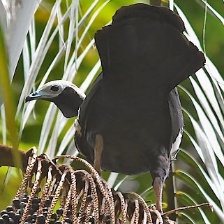
Species: BLUE THROATED PIPING GUAN
Scientific name: PIPILE CUMANENSIS